Albufera Natural Park

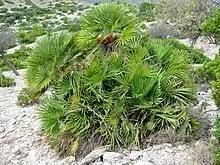
European fan palm ("Chamaerops").

The lake stretches about 10 kilometres from the city of Valencia to the south-east. It is the largest in the country, separated from the sea by dunes formed by the roots of a series of pine trees adapted to this situation, and a great abundance of low scrub. In the past, its clear waters made it possible to see the sea bed, making it easy to exploit by fishermen, especially in the "ullals".